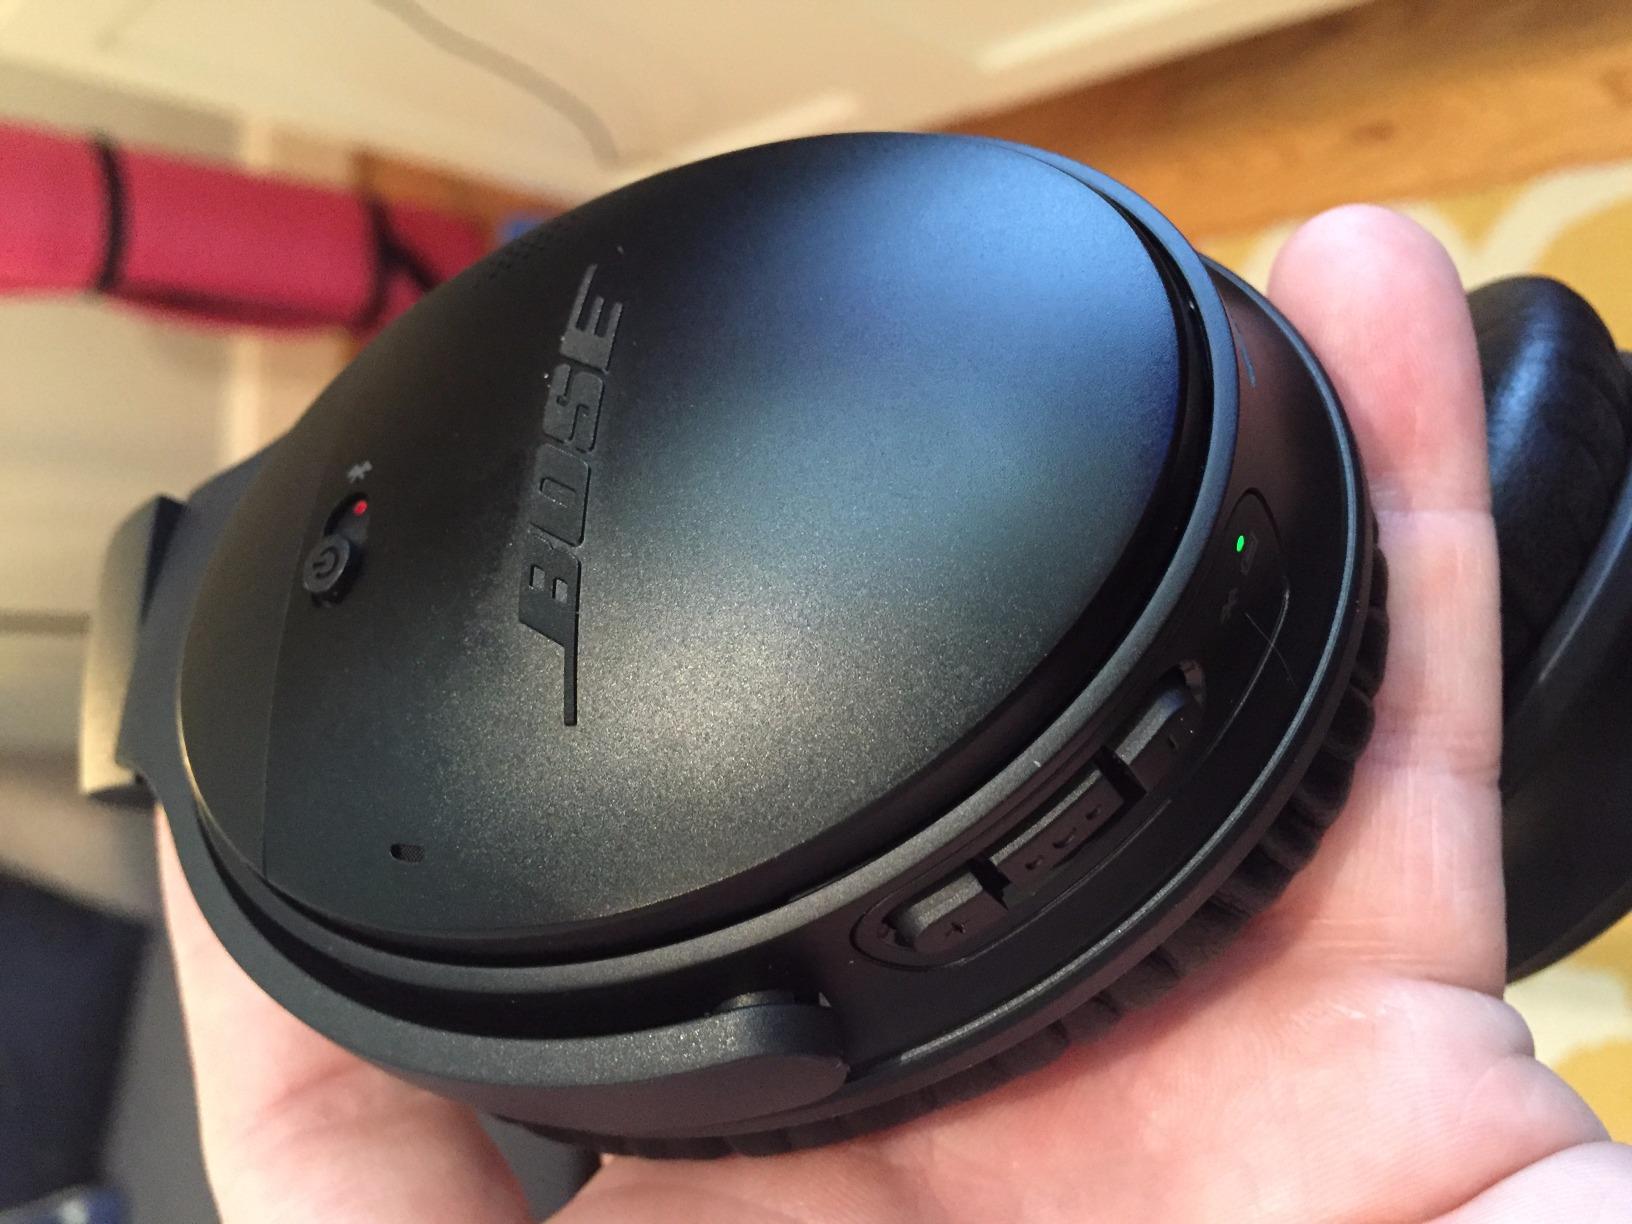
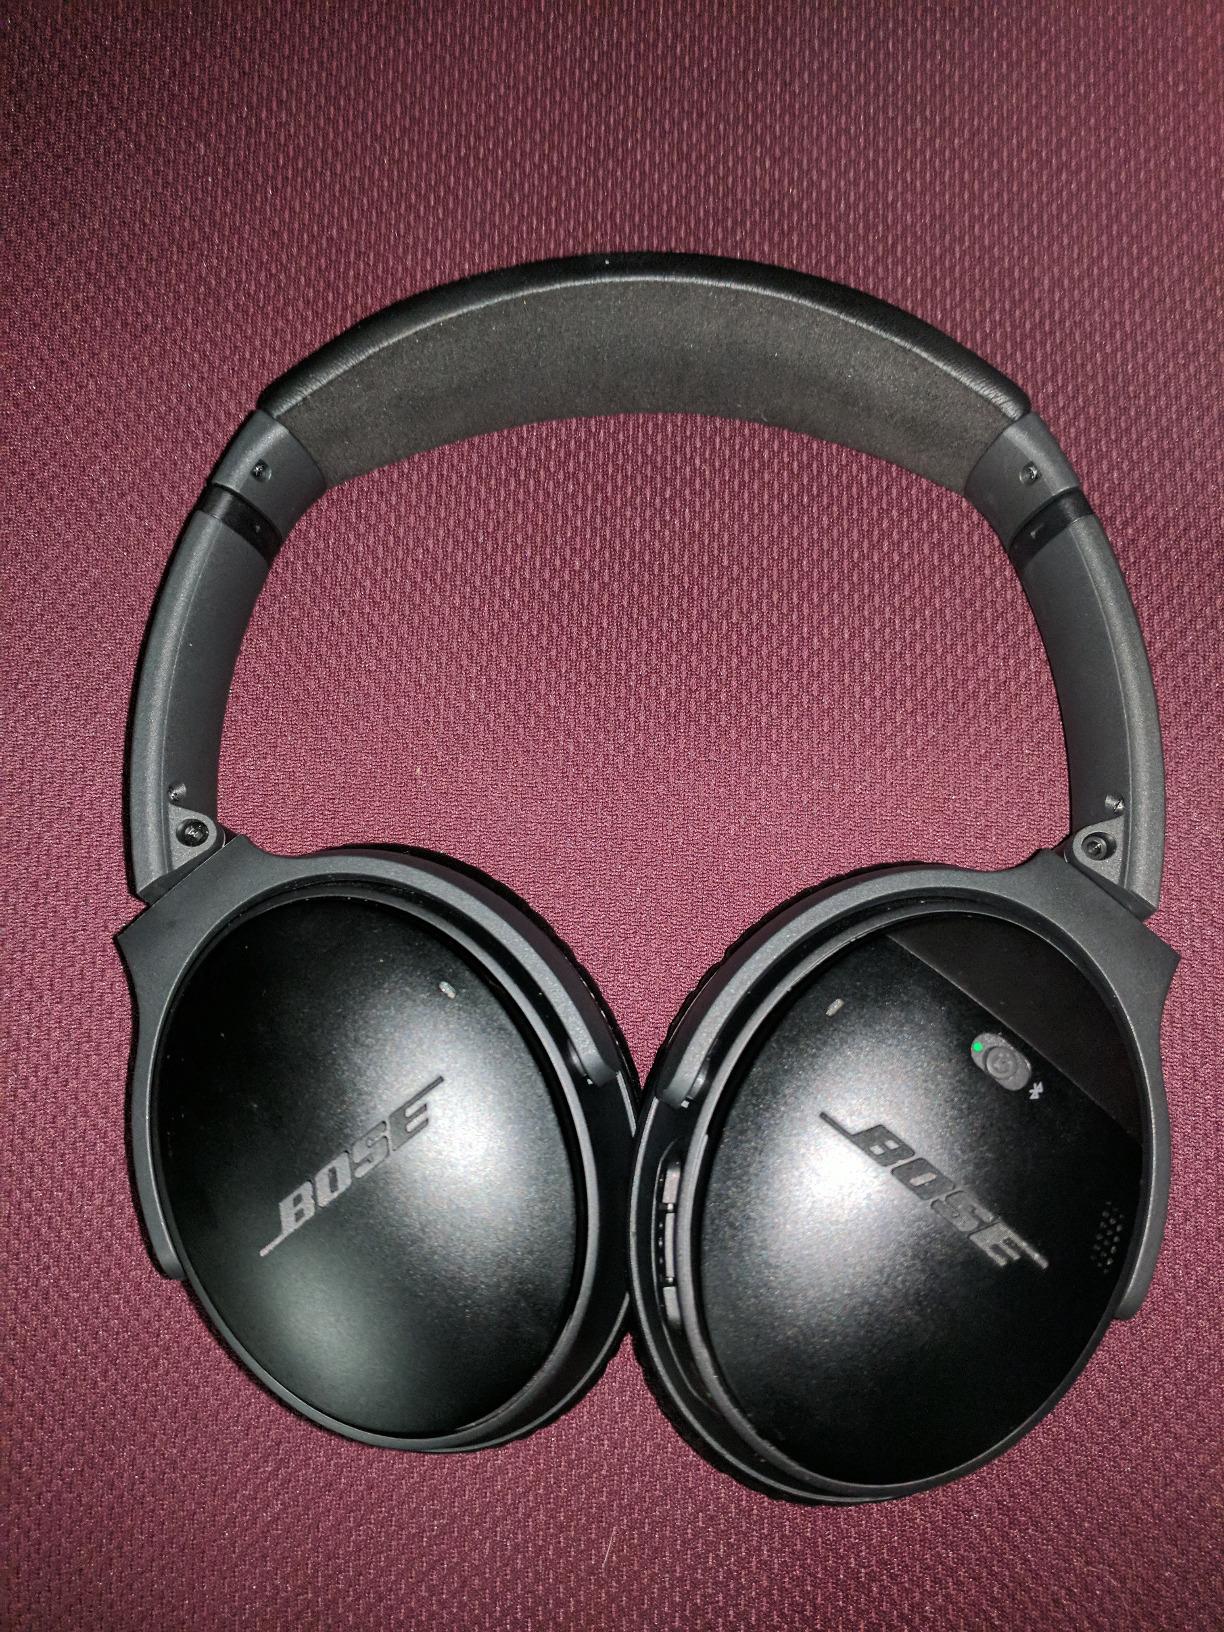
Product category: headphones
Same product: yes